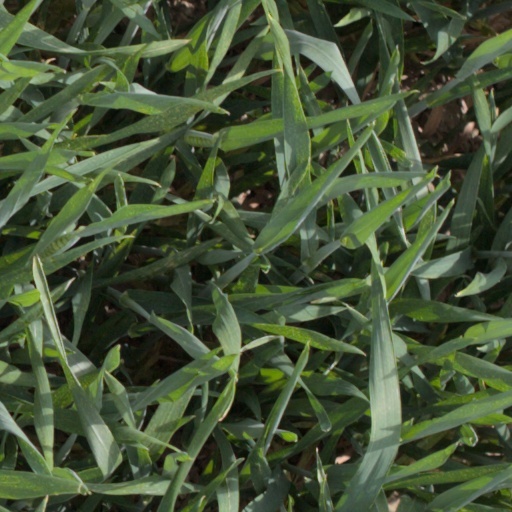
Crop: wheat